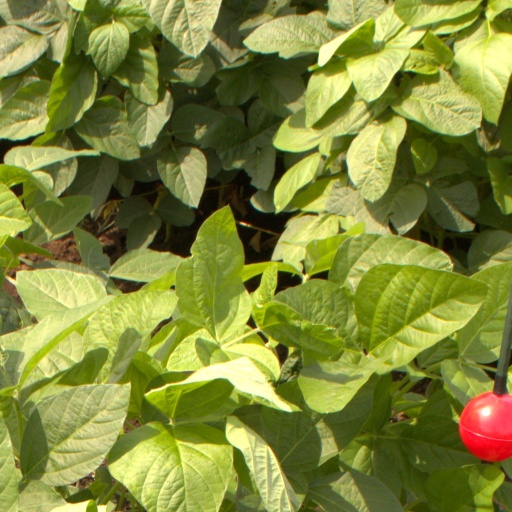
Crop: soybean